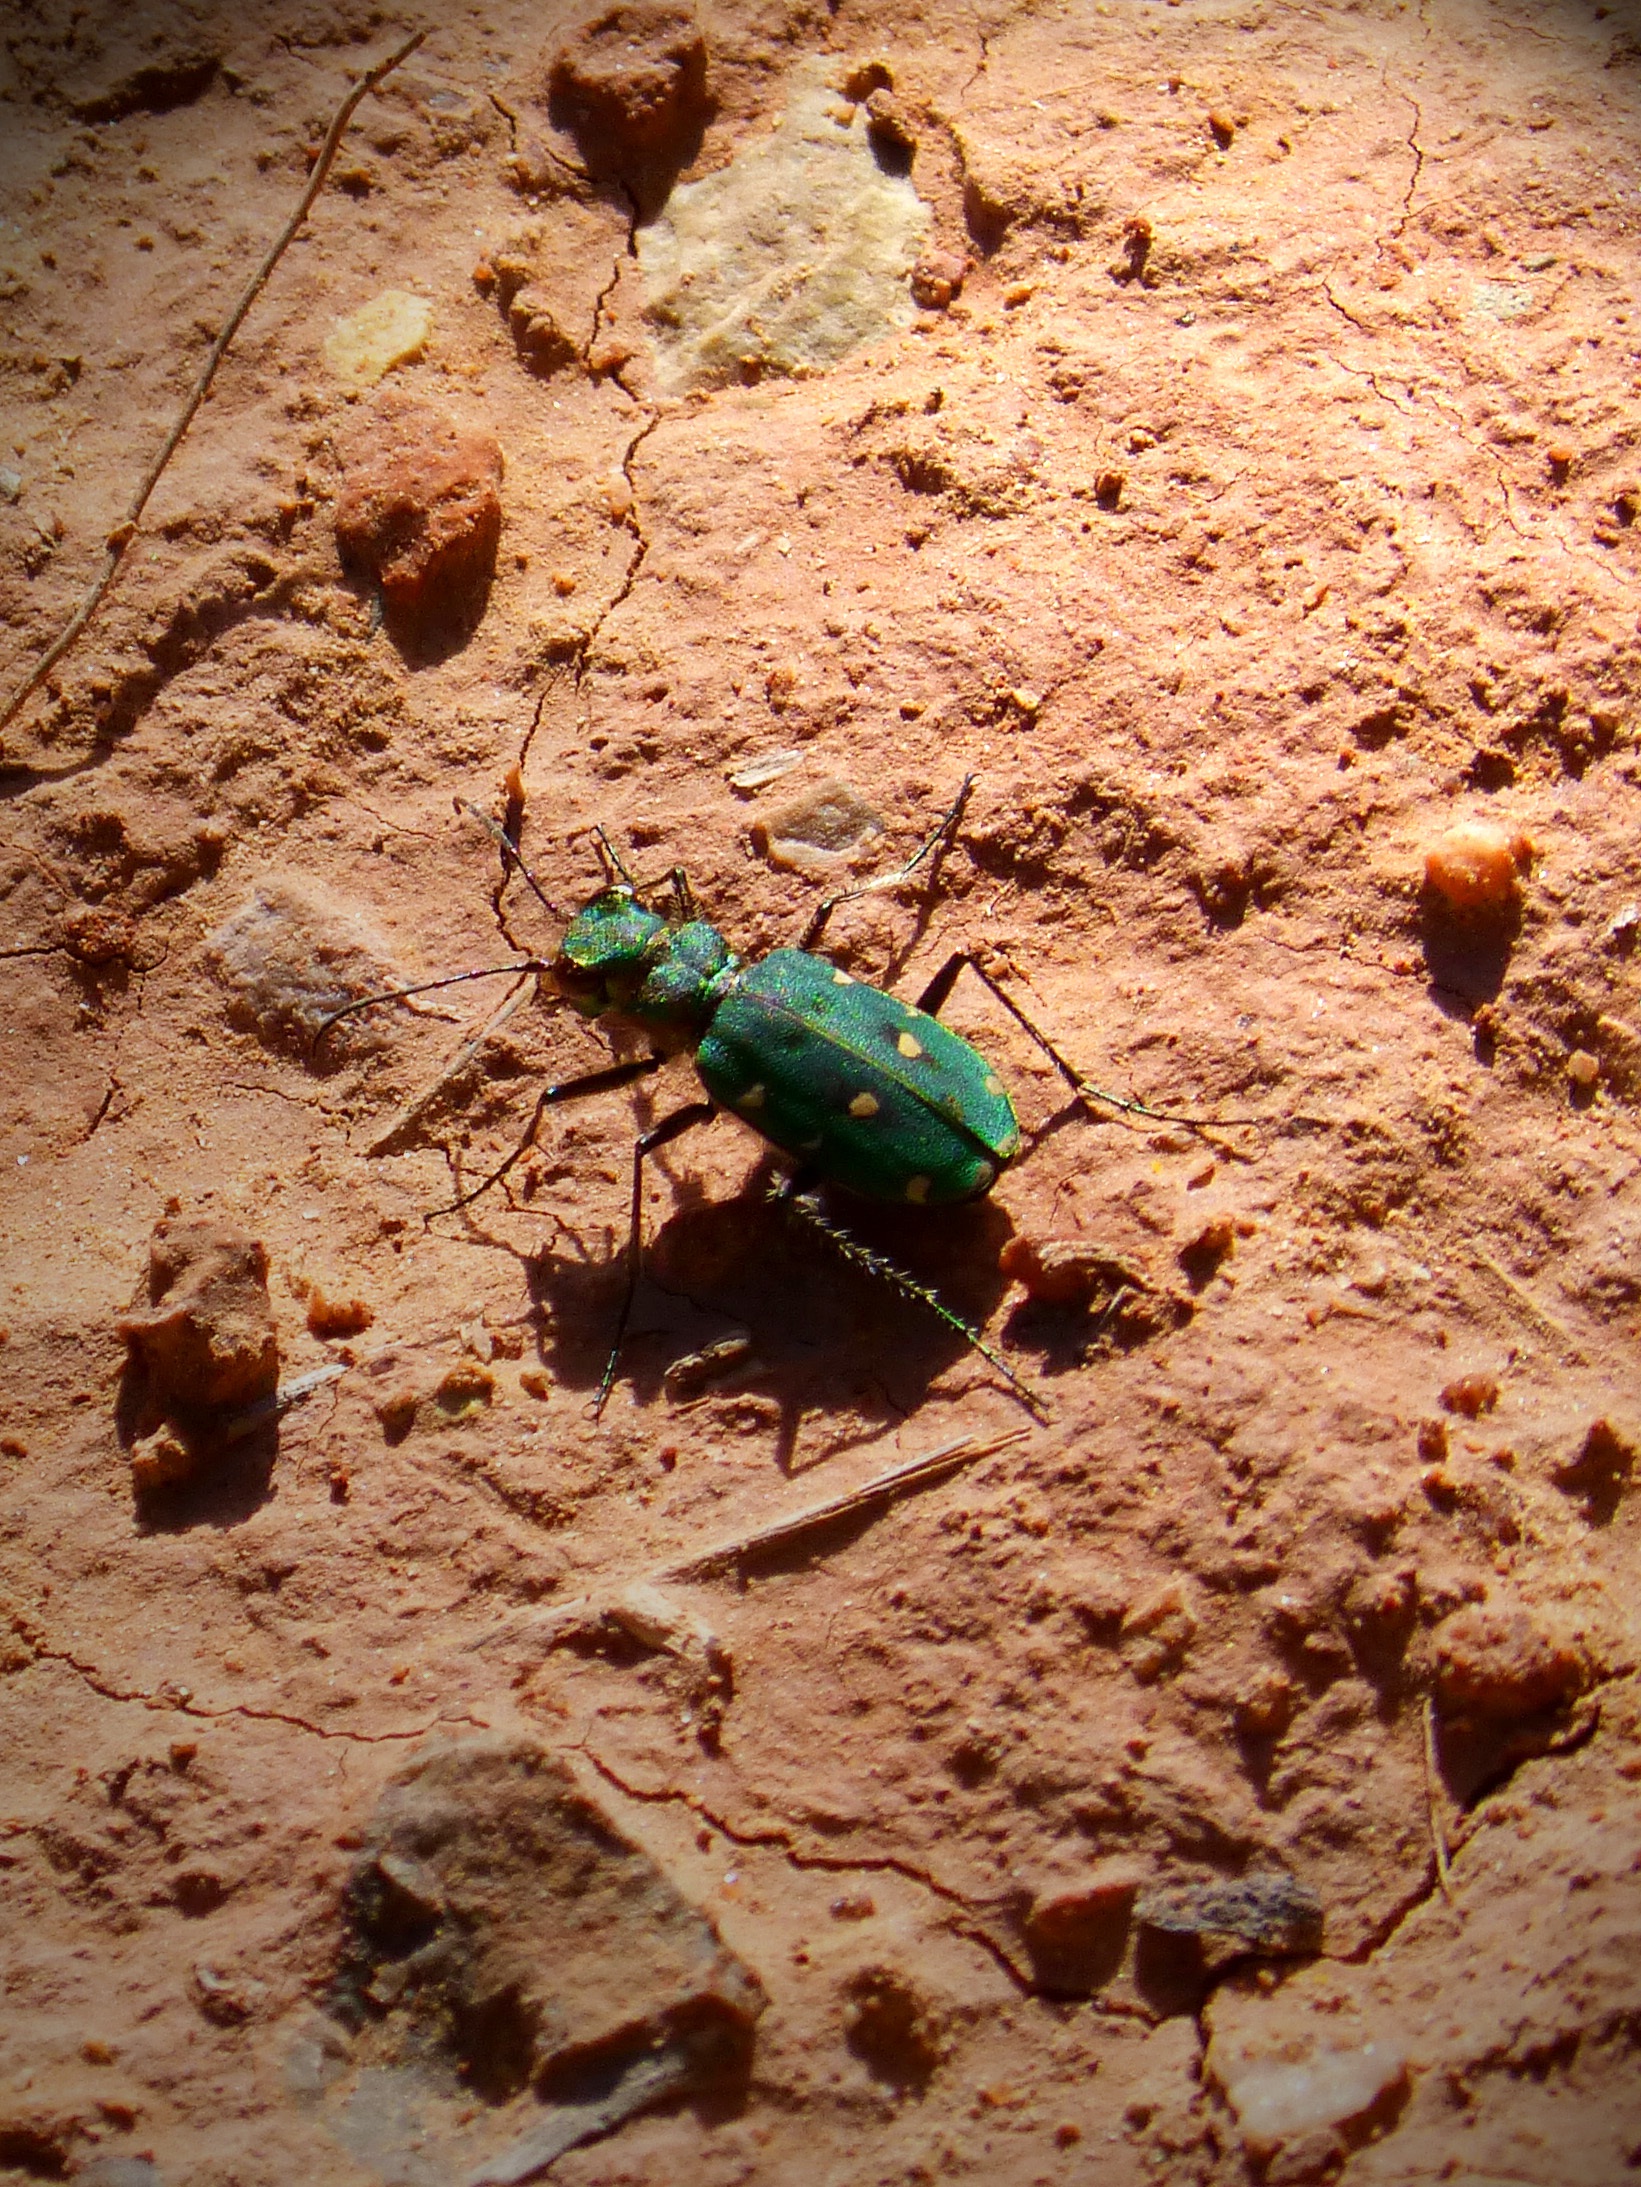
sand, green, insect, small, soil, fauna, invertebrate, beetle, macro photography